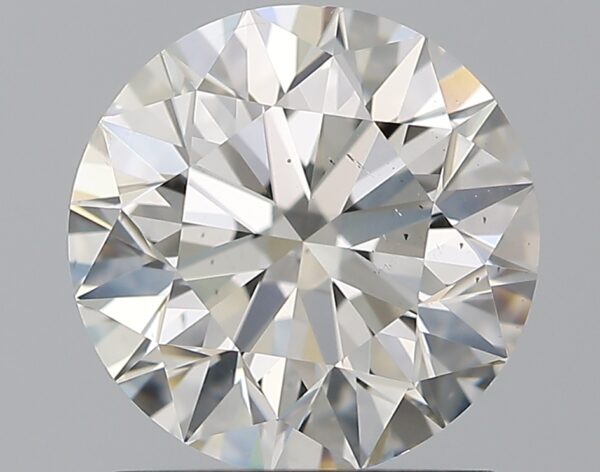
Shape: round
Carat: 1.5
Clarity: SI1
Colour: I
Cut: EX
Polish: EX
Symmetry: EX
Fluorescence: M
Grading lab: GIA
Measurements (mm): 7.26 x 7.29 x 4.57